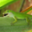
Label: lizard